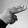
ASL letter: H